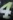
Number: 4